Clay Helton

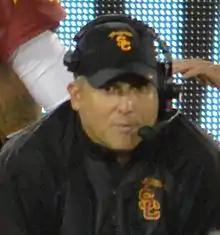
Helton in 2013

Clay Charles Helton (born June 24, 1972) is an American college football coach and former player, who is currently the head coach at Georgia Southern. He was previously the head coach of USC from 2015 to 2021. Helton has also been an assistant coach for Duke, Houston and Memphis. His father, Kim Helton, was a coach in college, the National Football League, and the Canadian Football League; his brother, Tyson, is the head coach at Western Kentucky.